George Yeo

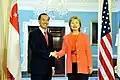
Yeo with American Secretary of State Hillary Clinton in 2009

Yeo made his political debut in the 1988 general election as part of a three-member PAP team contesting in the newly created Aljunied GRC and won with 56.33% of the vote against a team from the Singapore Democratic Party (SDP).